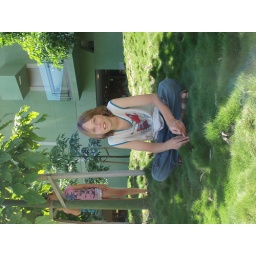
Outside the library - Brisbane. See the grass, it grows in clumps and looks like folds of soft animal fur.